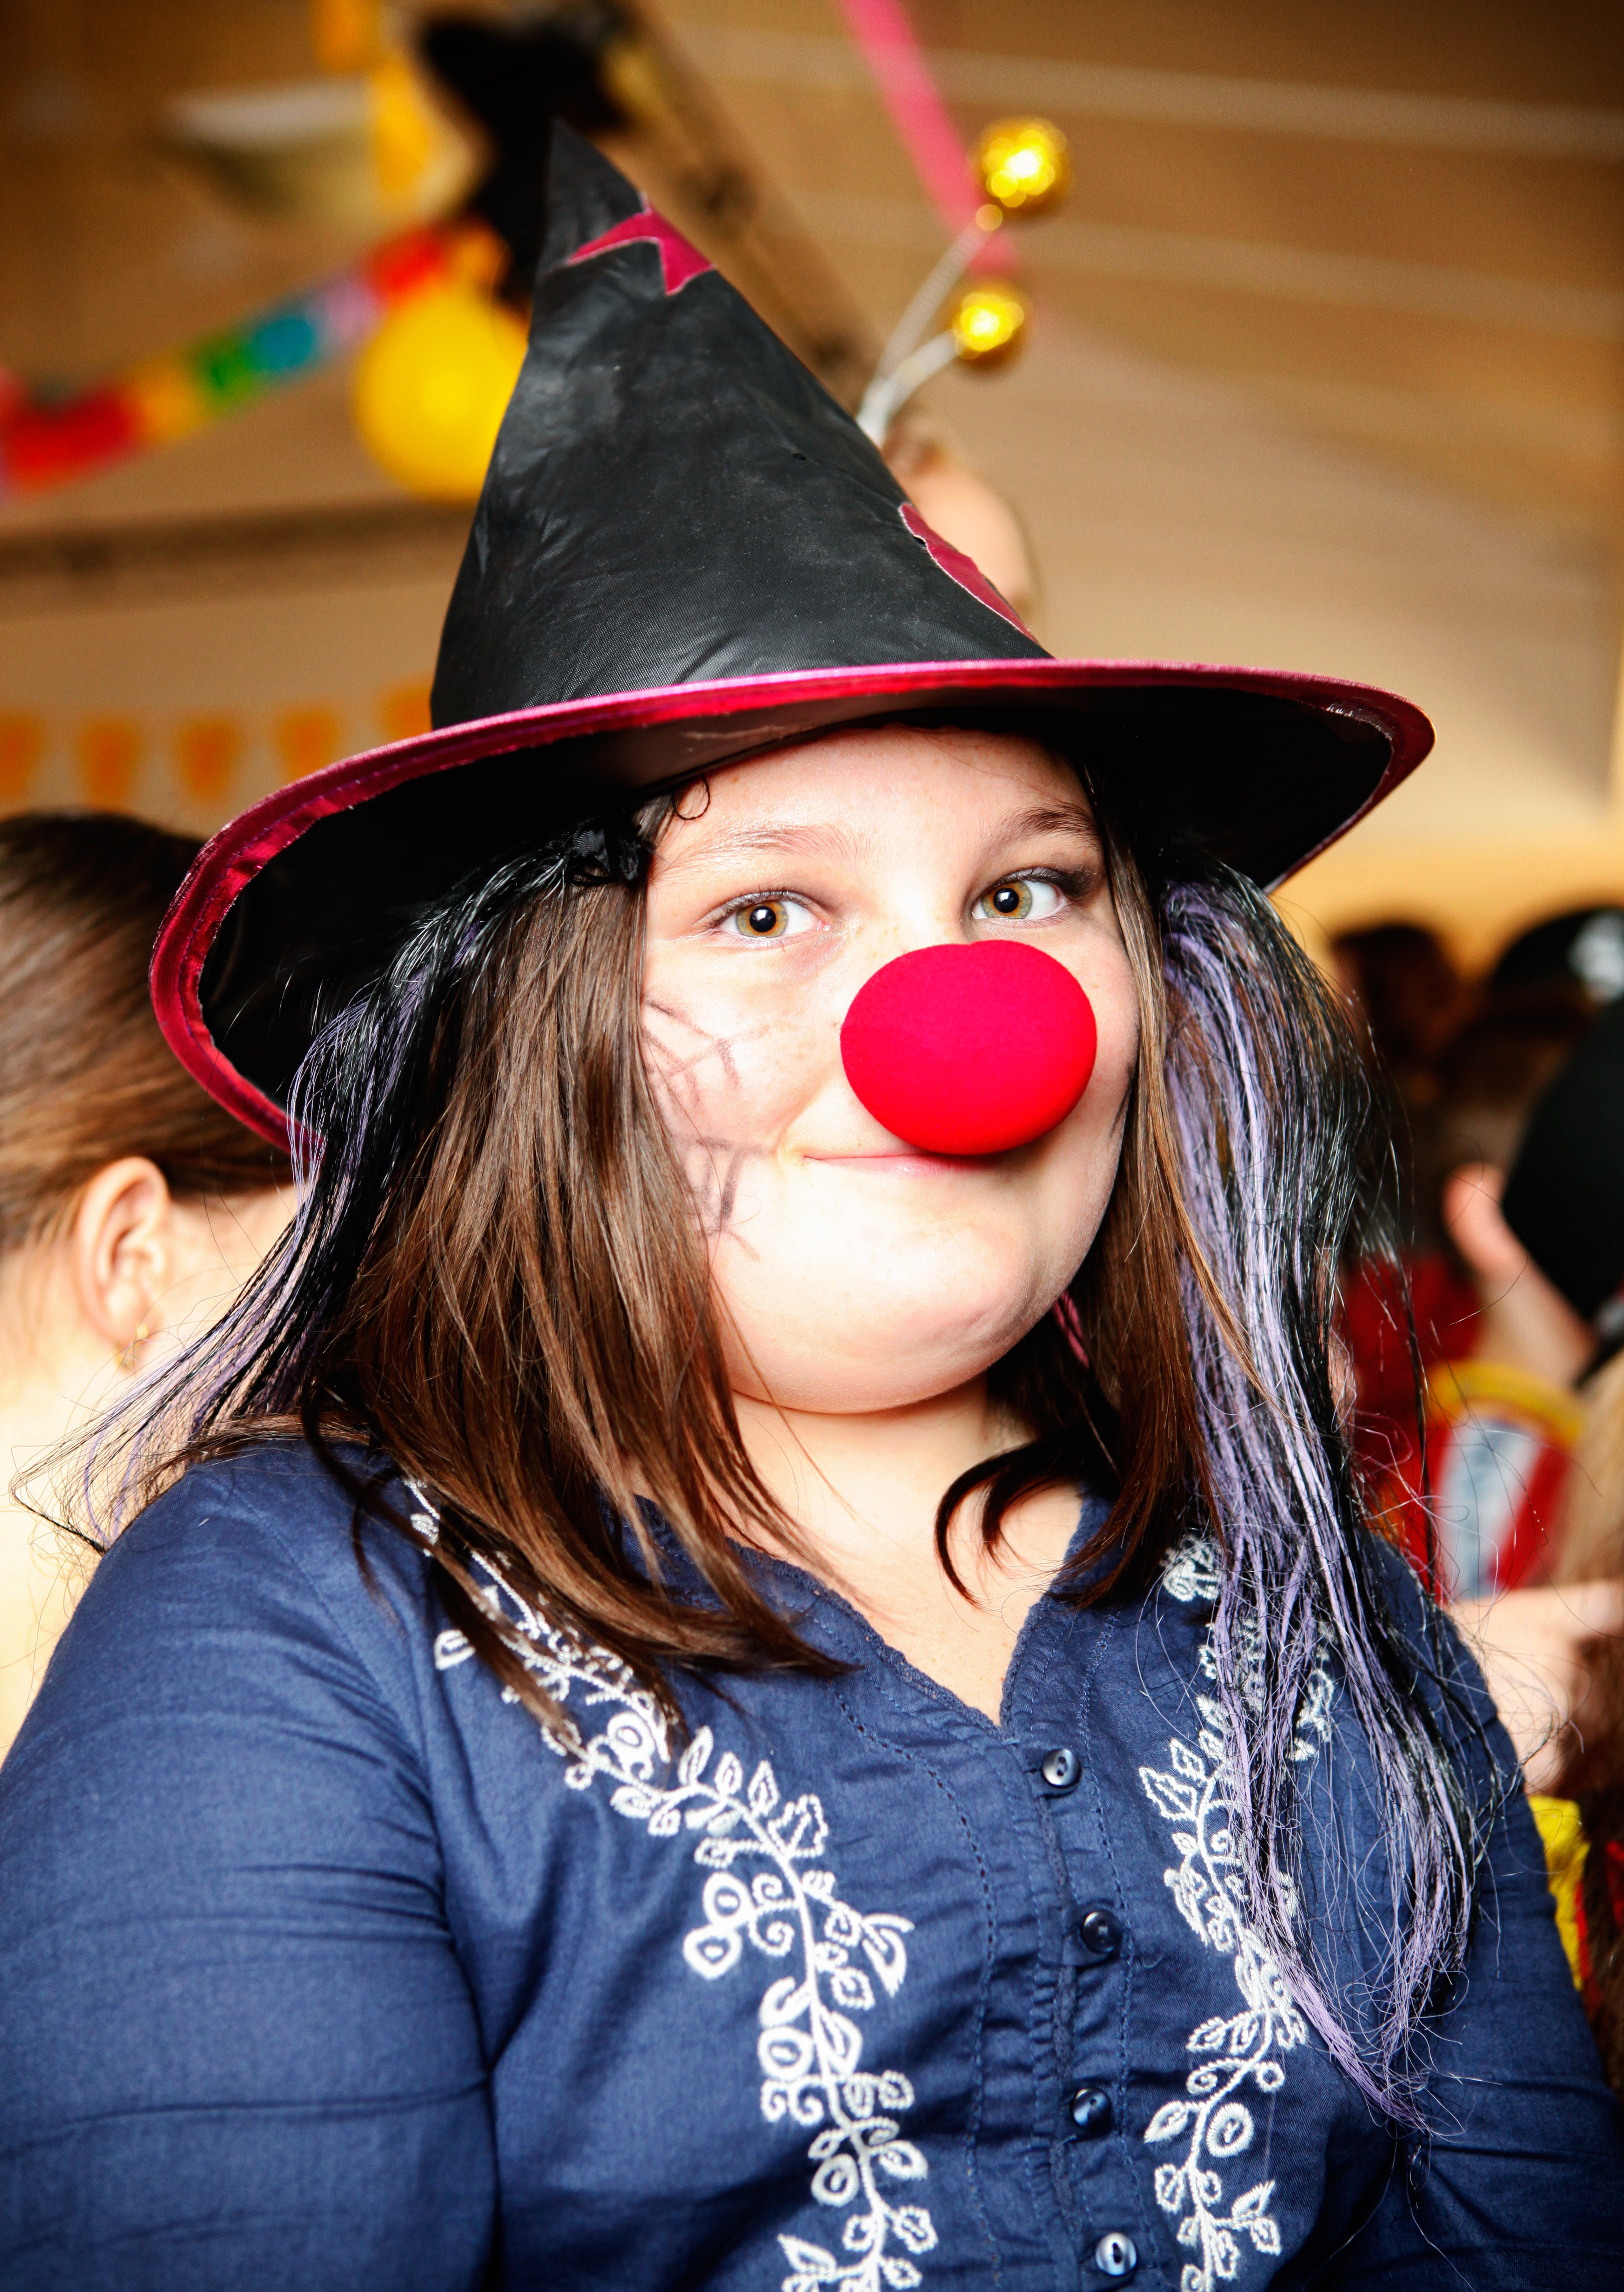
person, carnival, color, child, hat, fashion, clothing, nose, festival, mask, masquerade, witch, performing arts, hag